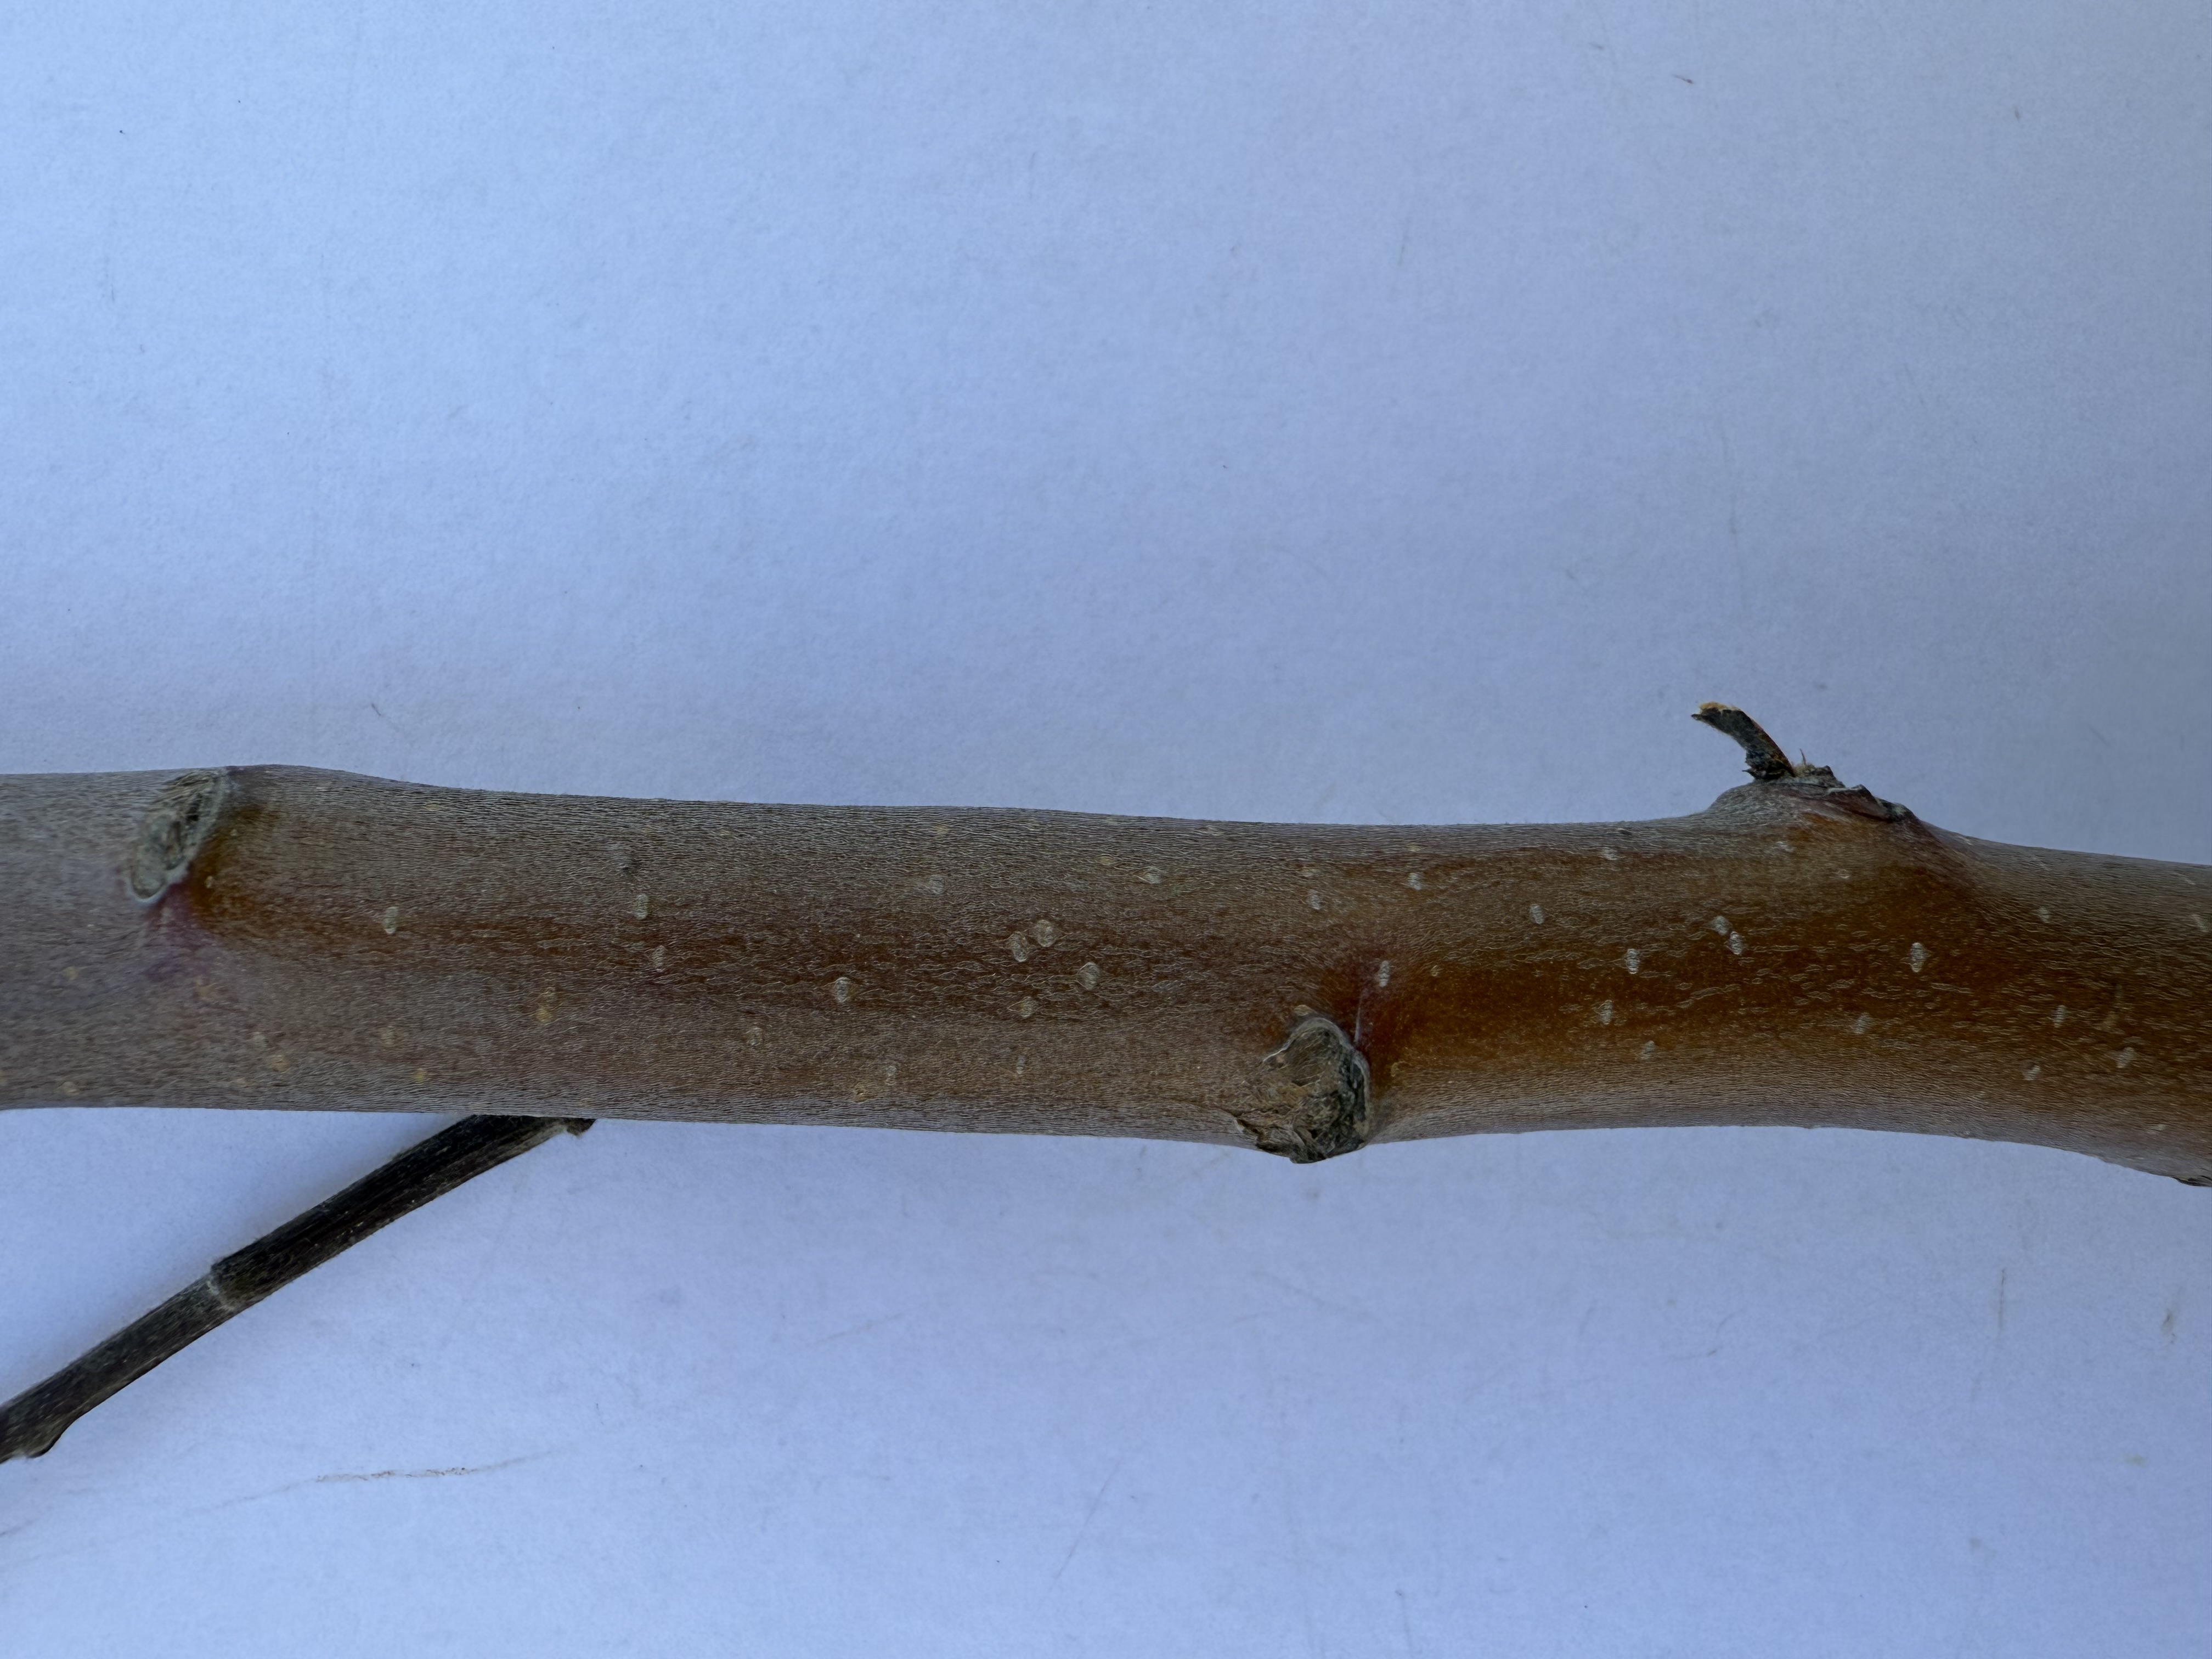
Variety: Amasya Apple